Travancore royal family

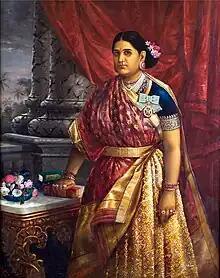
Maharani Bharani Thirunal Lakshmi Bayi was adopted from the related Kolathiri royal family

The females of the royal family are styled as the "Queens of Attingal" with the titles of "Attingal Mootha Thampurati" (Senior Queen of Attingal) and "Attingal Elaya Thampurati" (Junior Queen of Attingal) and "Attingal Kochu Thampurati" (First Princess of Attingal). The first adoption to the Travancore royal family was in the early 14th century from the Kolathiri family because the Kolathiris are considered a sister dynasty by the Travancore Royalty. This adoption resulted in the branching of the royal family into four families namely the branch at Thiruvananthapuram, another at Kottarakara known as "Elayadathu" Swaroopam, the "Peraka Thavazhi" branch of Nedumangad and the Quilon branch. The later two branches died out into the 18th century whereas the last Rani of Kottarakara fled after battle with Maharajah Anizham Thirunal Marthanda Varma. In 1630 two males were adopted from the Cochin royal family sowing the seed of dissension between the branches of the royal family. Later in 1684 one male and two females were adopted from the Kolathiri family, from which family all subsequent adoptions were made, by Umayamma Rani. In 1688 two males, including Rajah Rama Varma, and 2 females were adopted and the famous Travancore King Anizham Thirunal Marthanda Varma was born to one of these princesses. In 1718 a princess was adopted, whose son was the later King Karthika Thirunal Rama Varma Dharma Raja. In 1748 again four princesses were adopted and Balarama Varma (1798–1810) belonged to this line. The next adoption of 1788 brought forth the famous Maharanis, Gowri Lakshmi Bayi and Gowri Parvati Bayi and all the male rulers up to 1924, the last ruler in this line being Maharajah Moolam Thirunal.